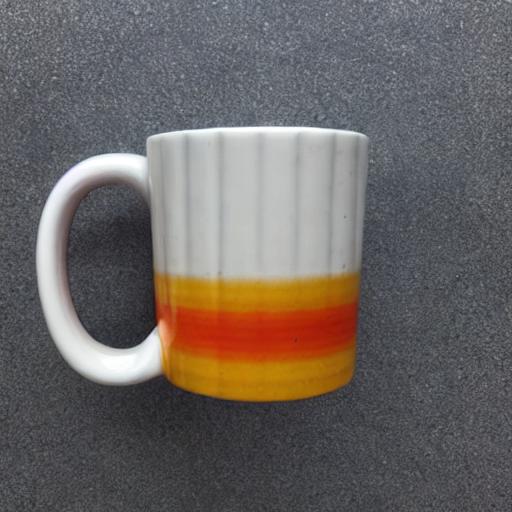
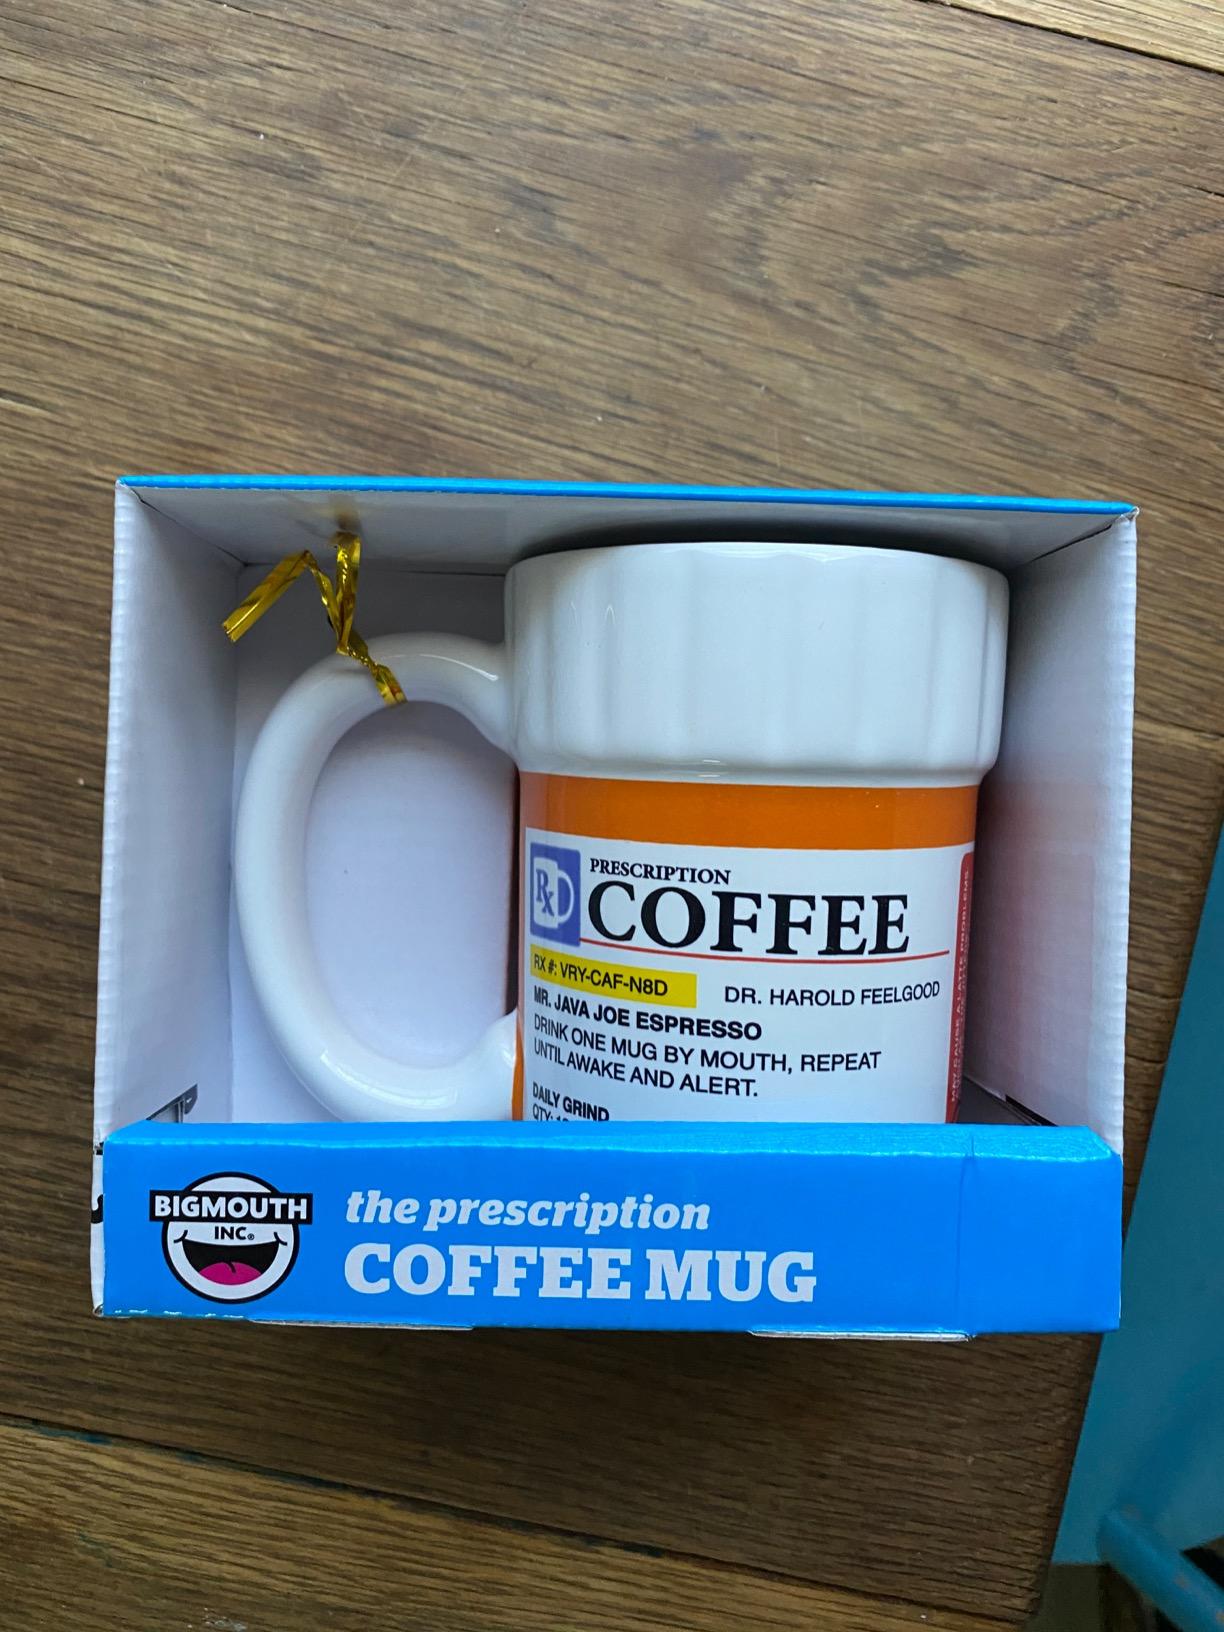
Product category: items_mug
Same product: no